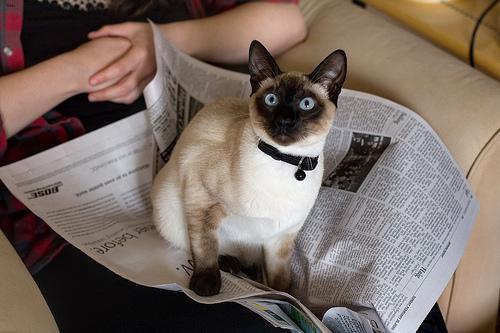
Siamese